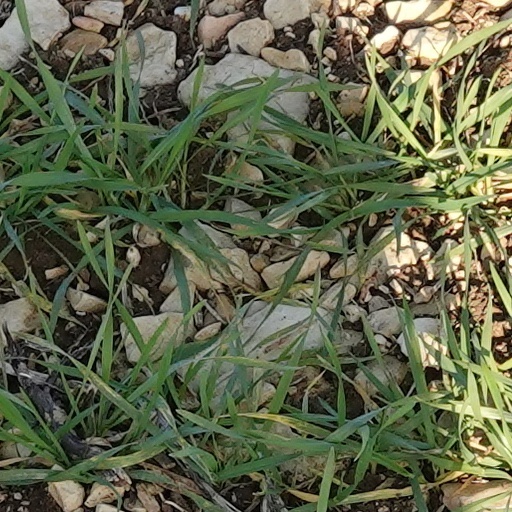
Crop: wheat